Margaret of Savoy, Vicereine of Portugal

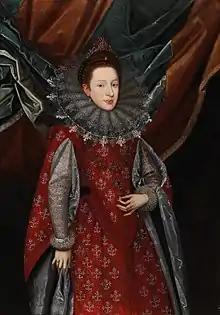
Margaret of Savoy, Duchess consort of Mantua and Montferrat (oil by Frans Pourbus)

Margaret of Savoy (28 April 1589 – 26 June 1655) was the last Habsburg Vicereine of Portugal from 1634 to 1640. In Portuguese she is known as "Duquesa de Mântua", being by marriage the Duchess of Mantua and Montferrat. She was also regent of Montferrat during the minority of her daughter from 1612.